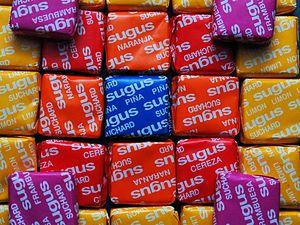
Le Sugus /sy.gys/ est un bonbon créé en 1931 par le chocolatier suisse Suchard, qui fait partie du groupe Wrigley depuis 2005. Il a été inscrit en 2008 au Patrimoine culinaire suisse.